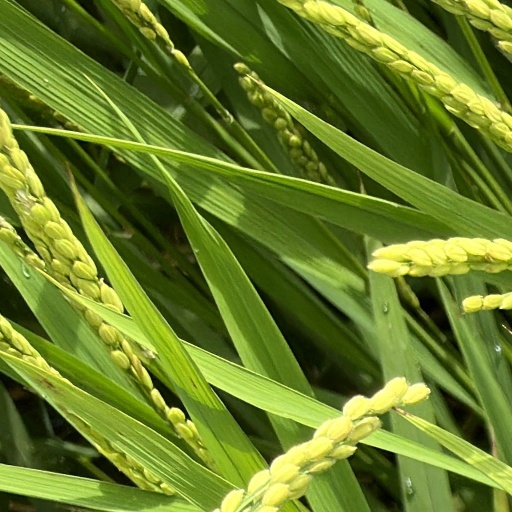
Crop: rice